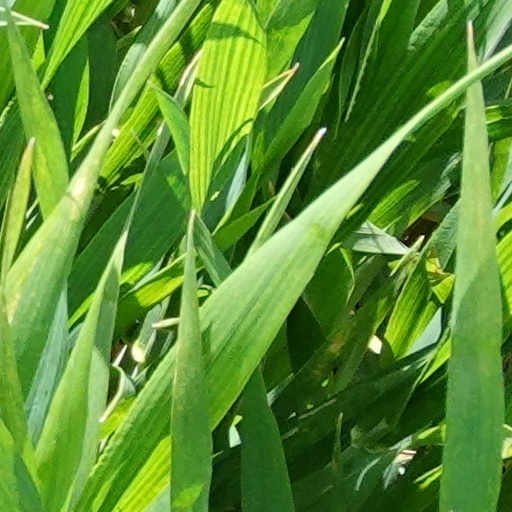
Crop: wheat